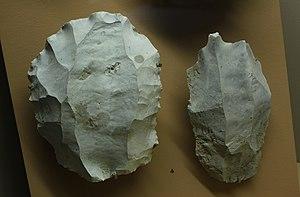
Nucleus Levallois à éclat préférentiel, Paléolithique Moyen. Provient de Saint-Aignan-sur-Ry ( Seine Maritime ). Musée d'archéologie nationale, à Saint-Germain-en-Laye.
Saint-Cyr-sur-Loire est une commune française située dans le département d'Indre-et-Loire en région Centre-Val de Loire. Elle borde la ville de Tours et se place sur la rive droite de la Loire.